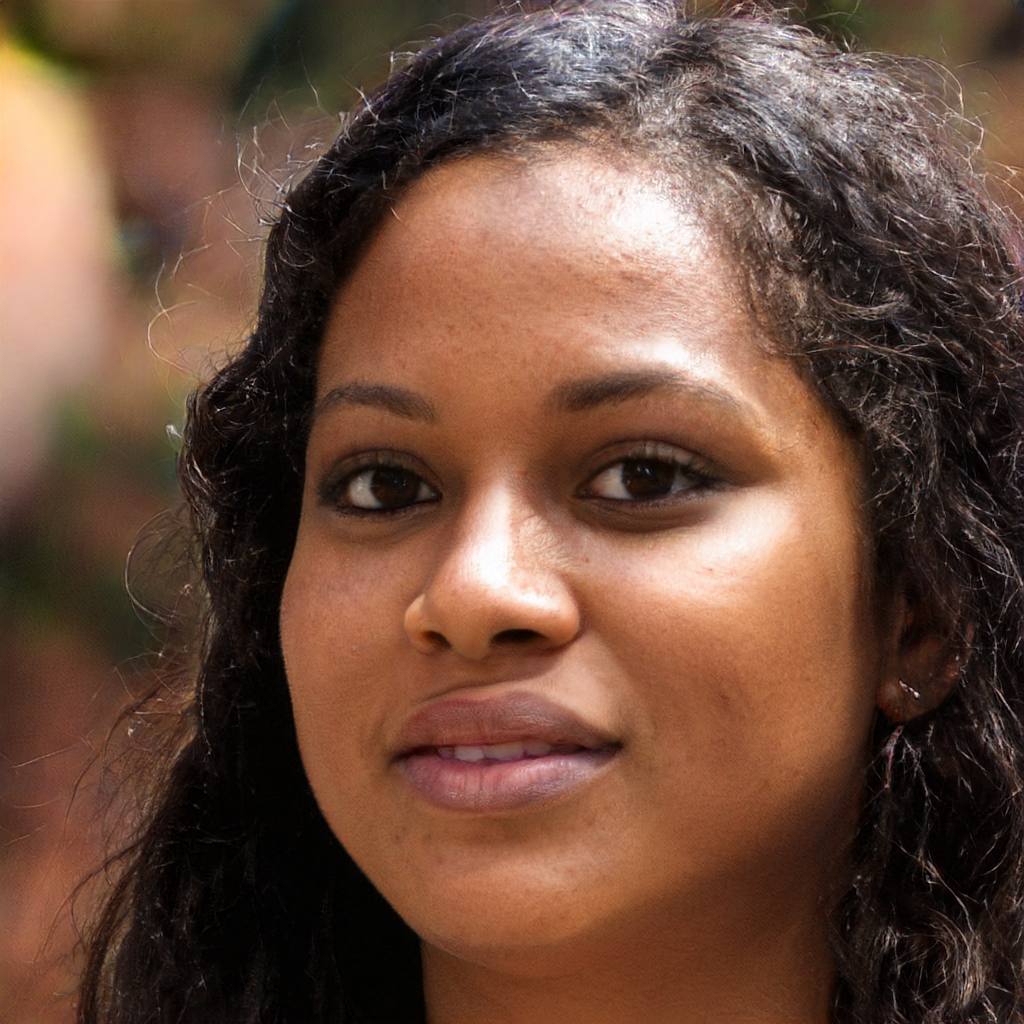
Gender: Female